Hanomag F-series

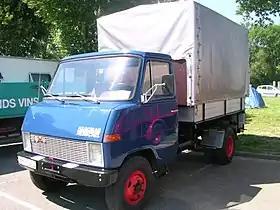
Hanomag-Henschel F55

The Hanomag F-series is a series of medium-duty trucks built by Hanomag, then Hanomag-Henschel after a 1969 merger with the Henschel company, in their Bremen Seebaldsbrück plant from 1967 until 1973. It was replaced in favor of the more conservative Mercedes-Benz T2 after that company took over Hanomag-Henschel. The F-series badge was also used on the smaller "Harburger Transporter" as well as on some rebadged Mercedes-Benz T2 models.